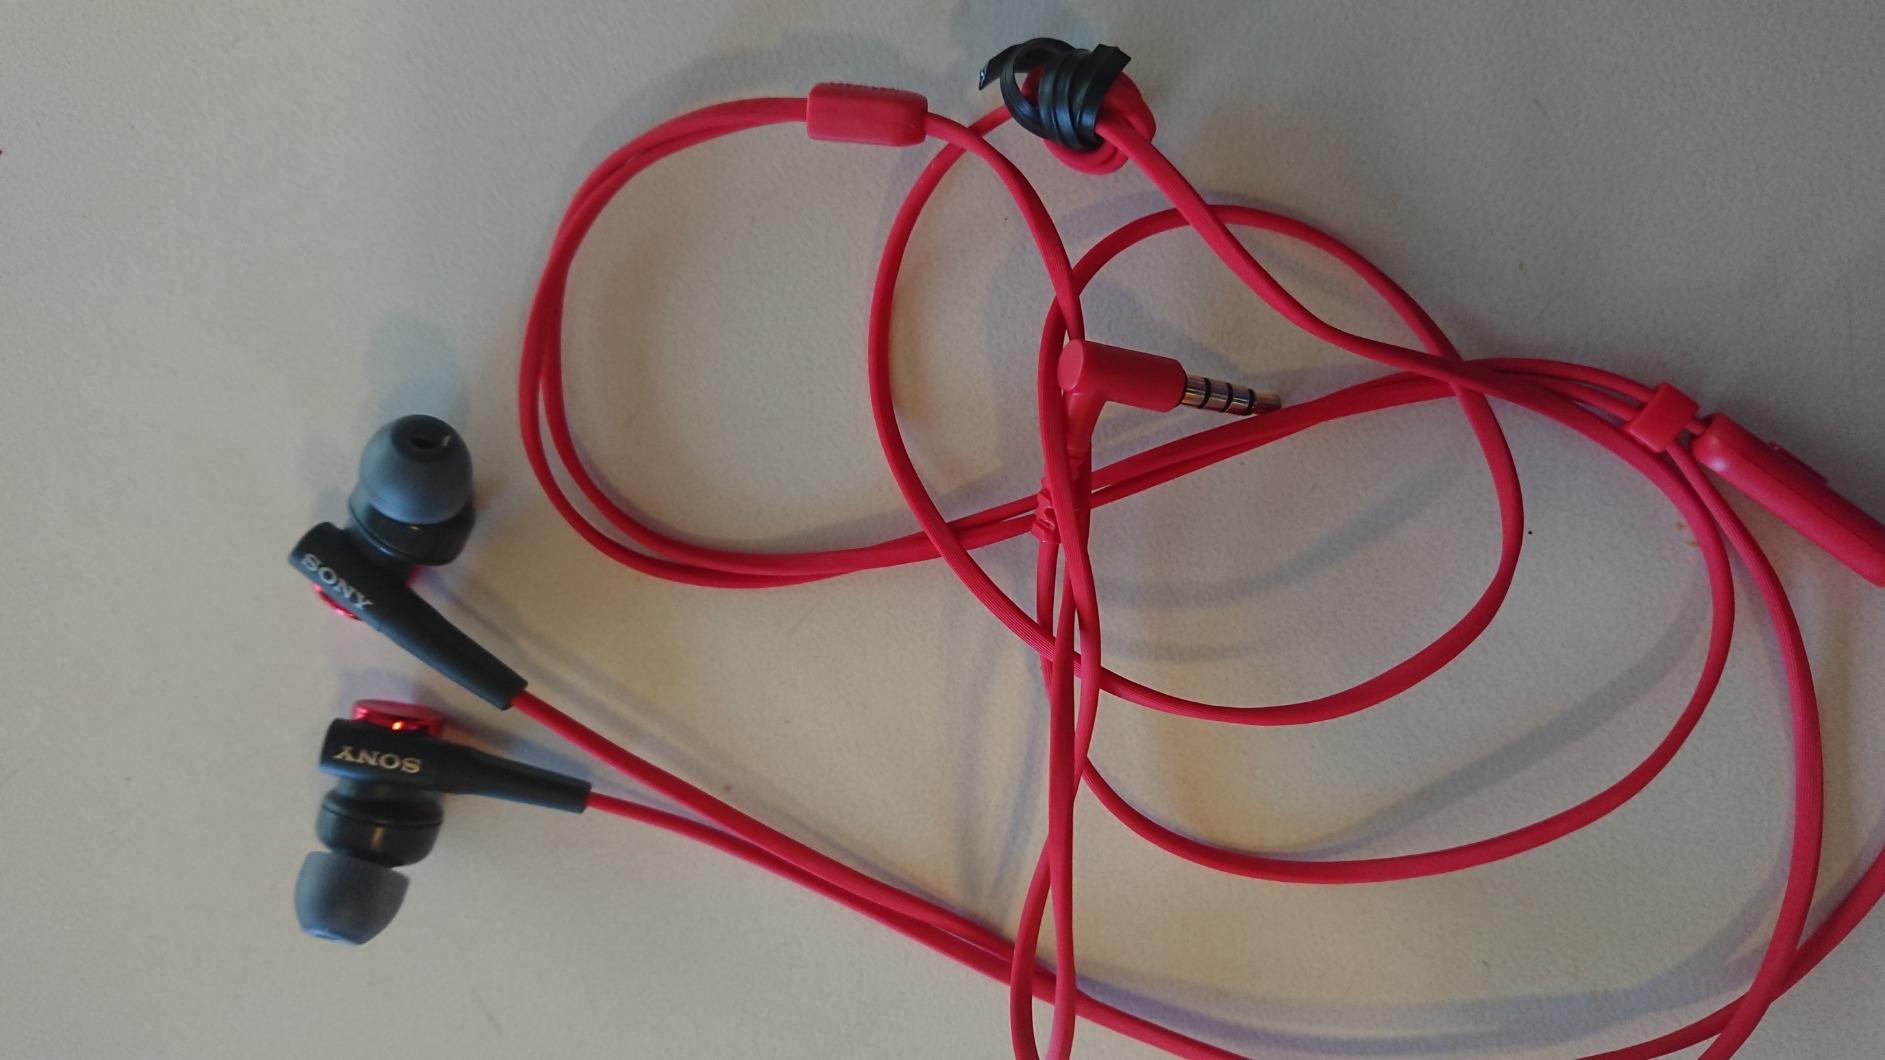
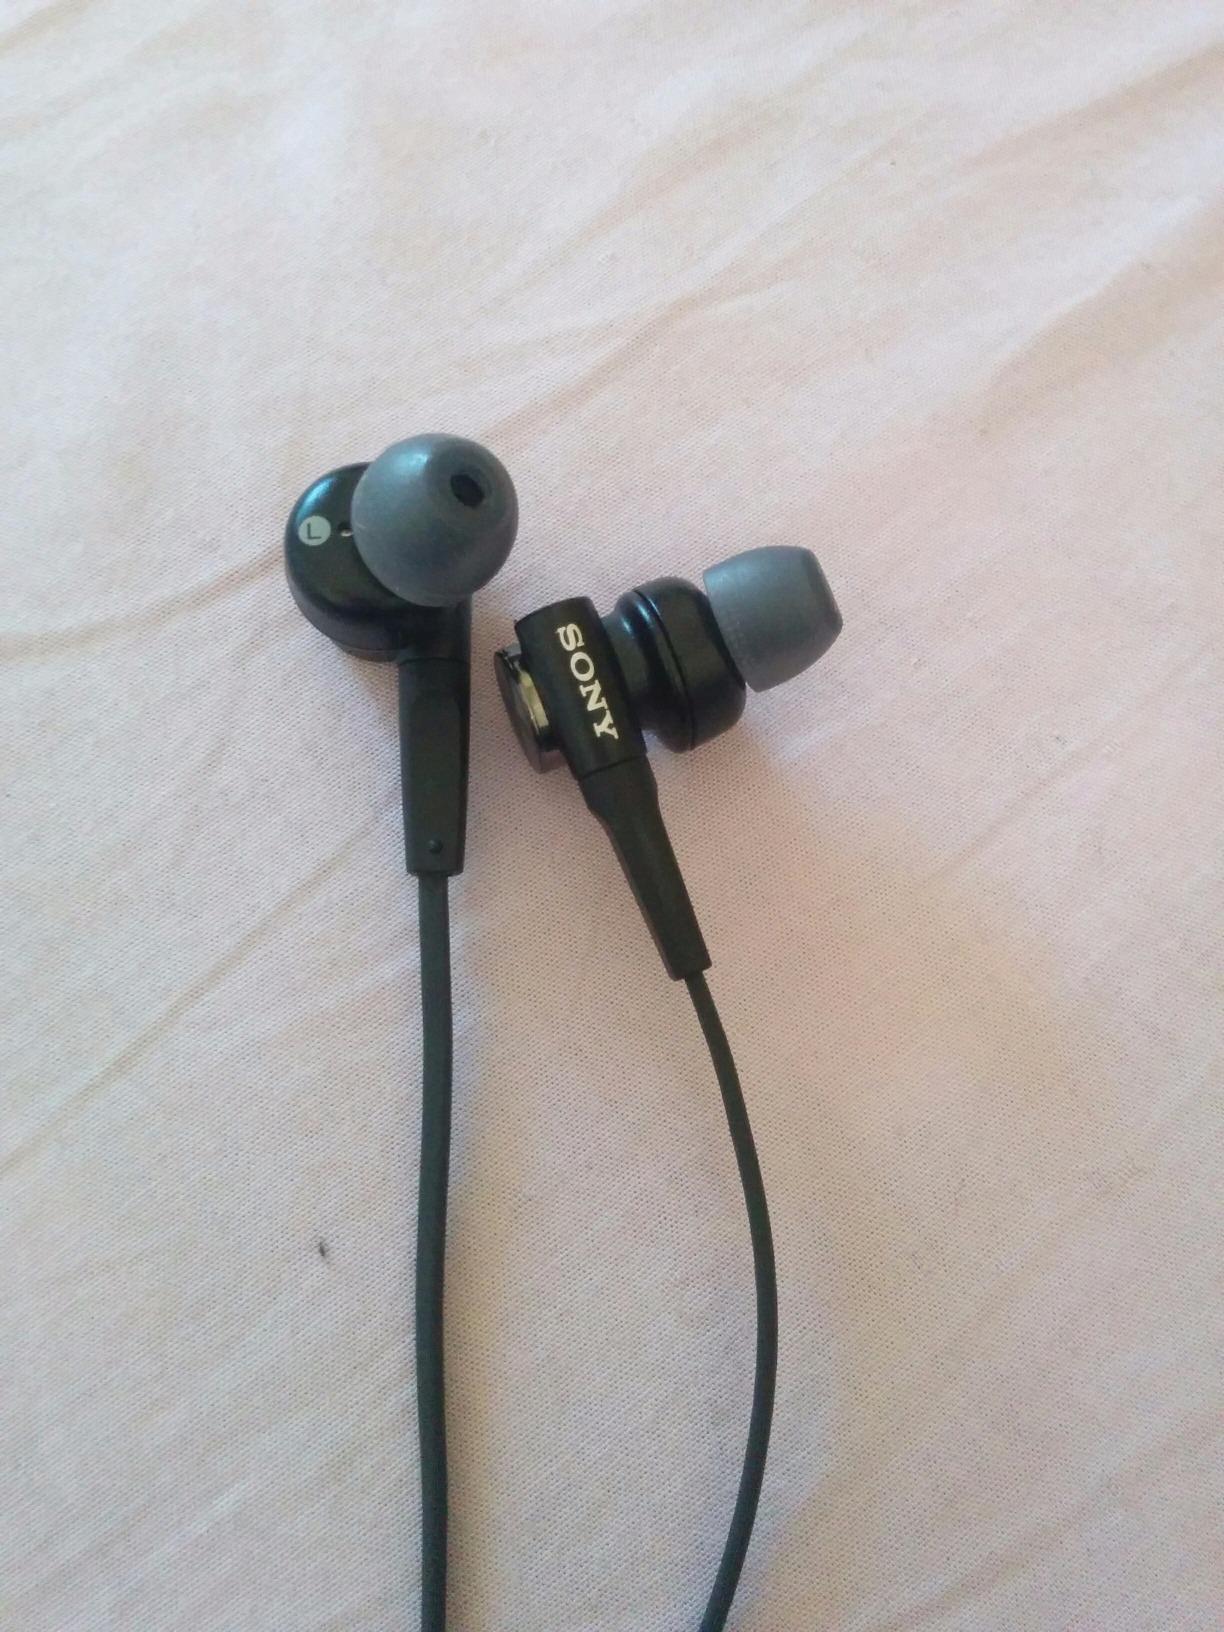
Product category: headphones
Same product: no